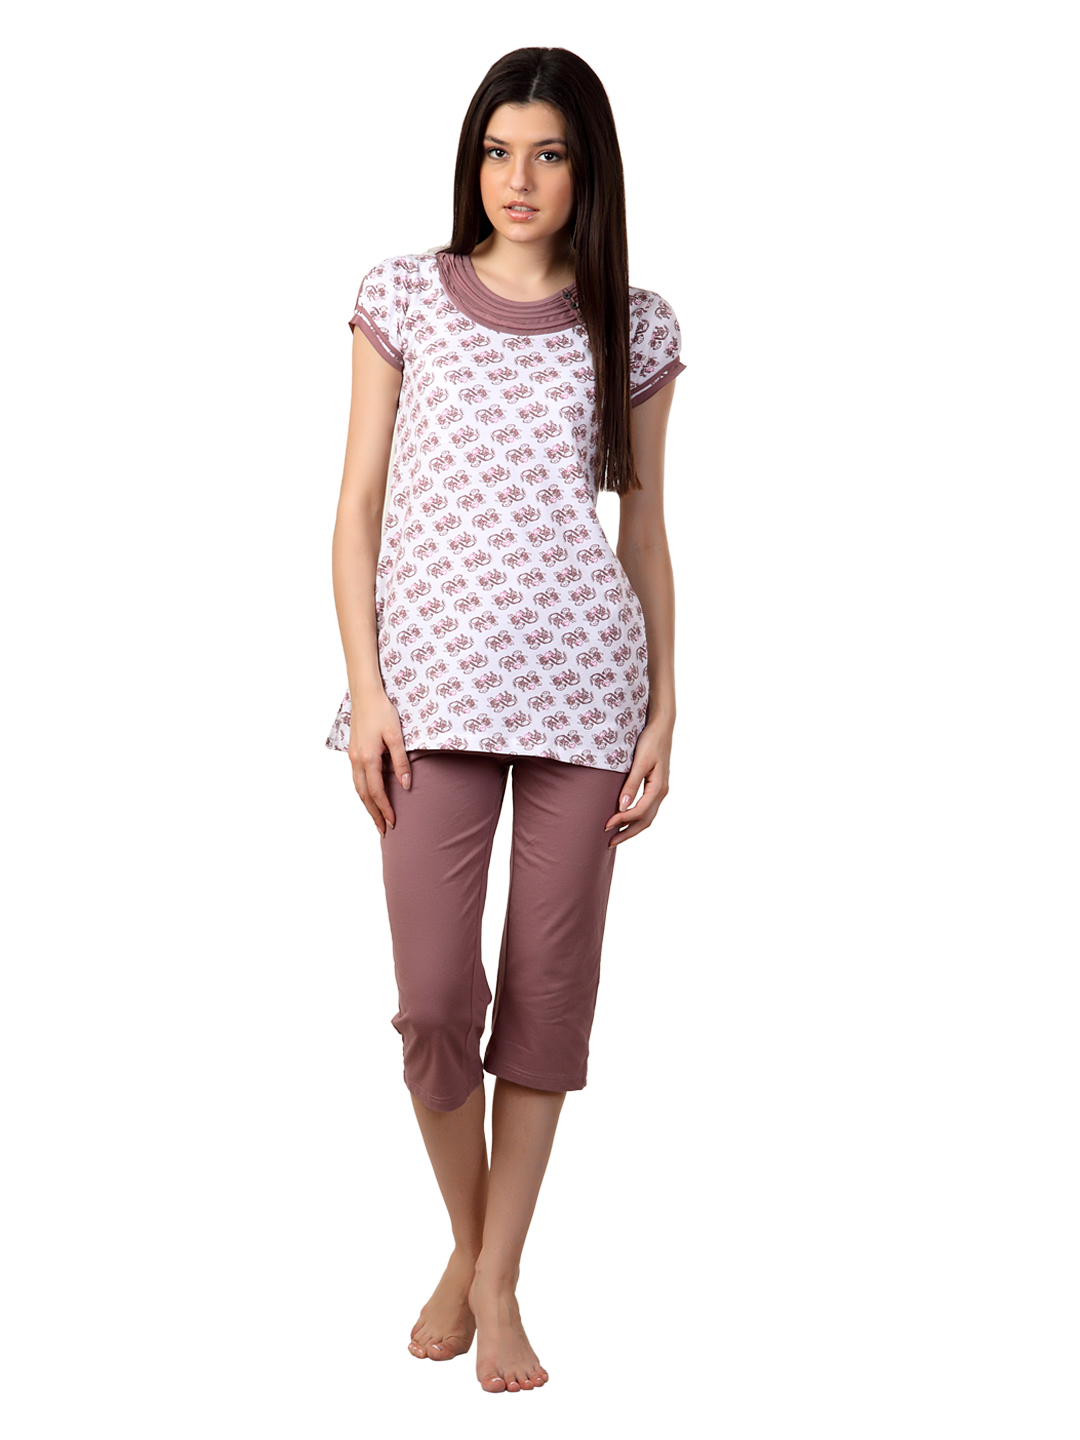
SDL by Sweet Dreams Women Printed Brown Night suits
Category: Apparel / Loungewear and Nightwear / Night suits
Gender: Women
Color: Brown
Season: Summer 2017
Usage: Casual